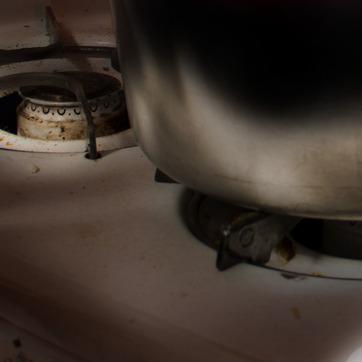
Material: metal